Mary Jo Catlett

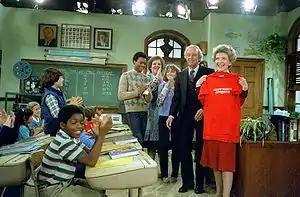
The cast of "Diff'rent Strokes" with Nancy Reagan in 1983

In 1976 and 1980, Catlett received Los Angeles Drama Critics Circle Awards for her roles in "Come Back, Little Sheba" and "Philadelphia, Here I Come!", respectively. In 1995, Catlett's role as Madame de la Grande Bouche in "Beauty and the Beast" earned her a nomination for Best Featured Actress in a Musical at the Ovation Awards. Catlett became a main cast member on "Diff'rent Strokes" in its fifth season, playing the third housekeeper, Pearl Gallagher. She also played characters on "General Hospital" (for which she was nominated for a Daytime Emmy Award) and in several episodes of the television sitcom "M*A*S*H".